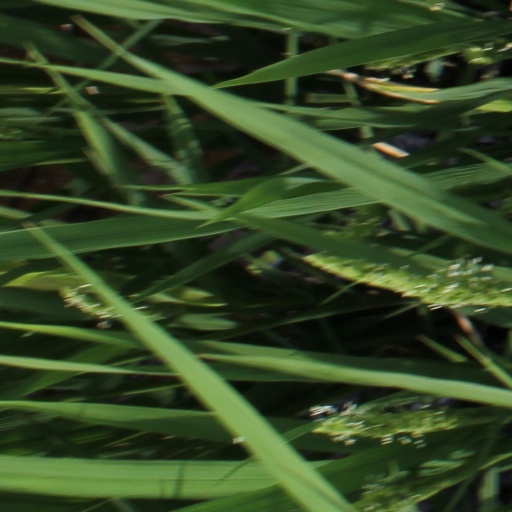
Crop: rice